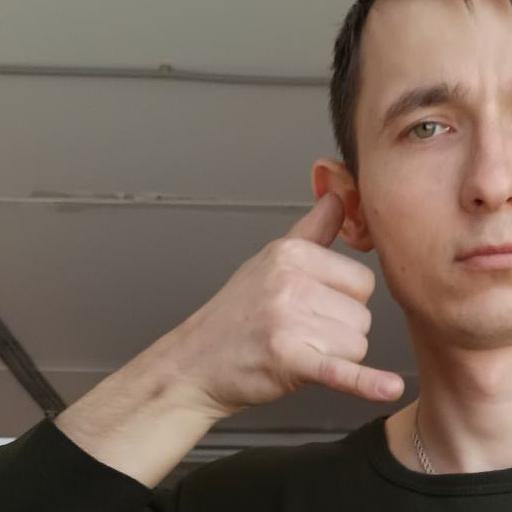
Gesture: call